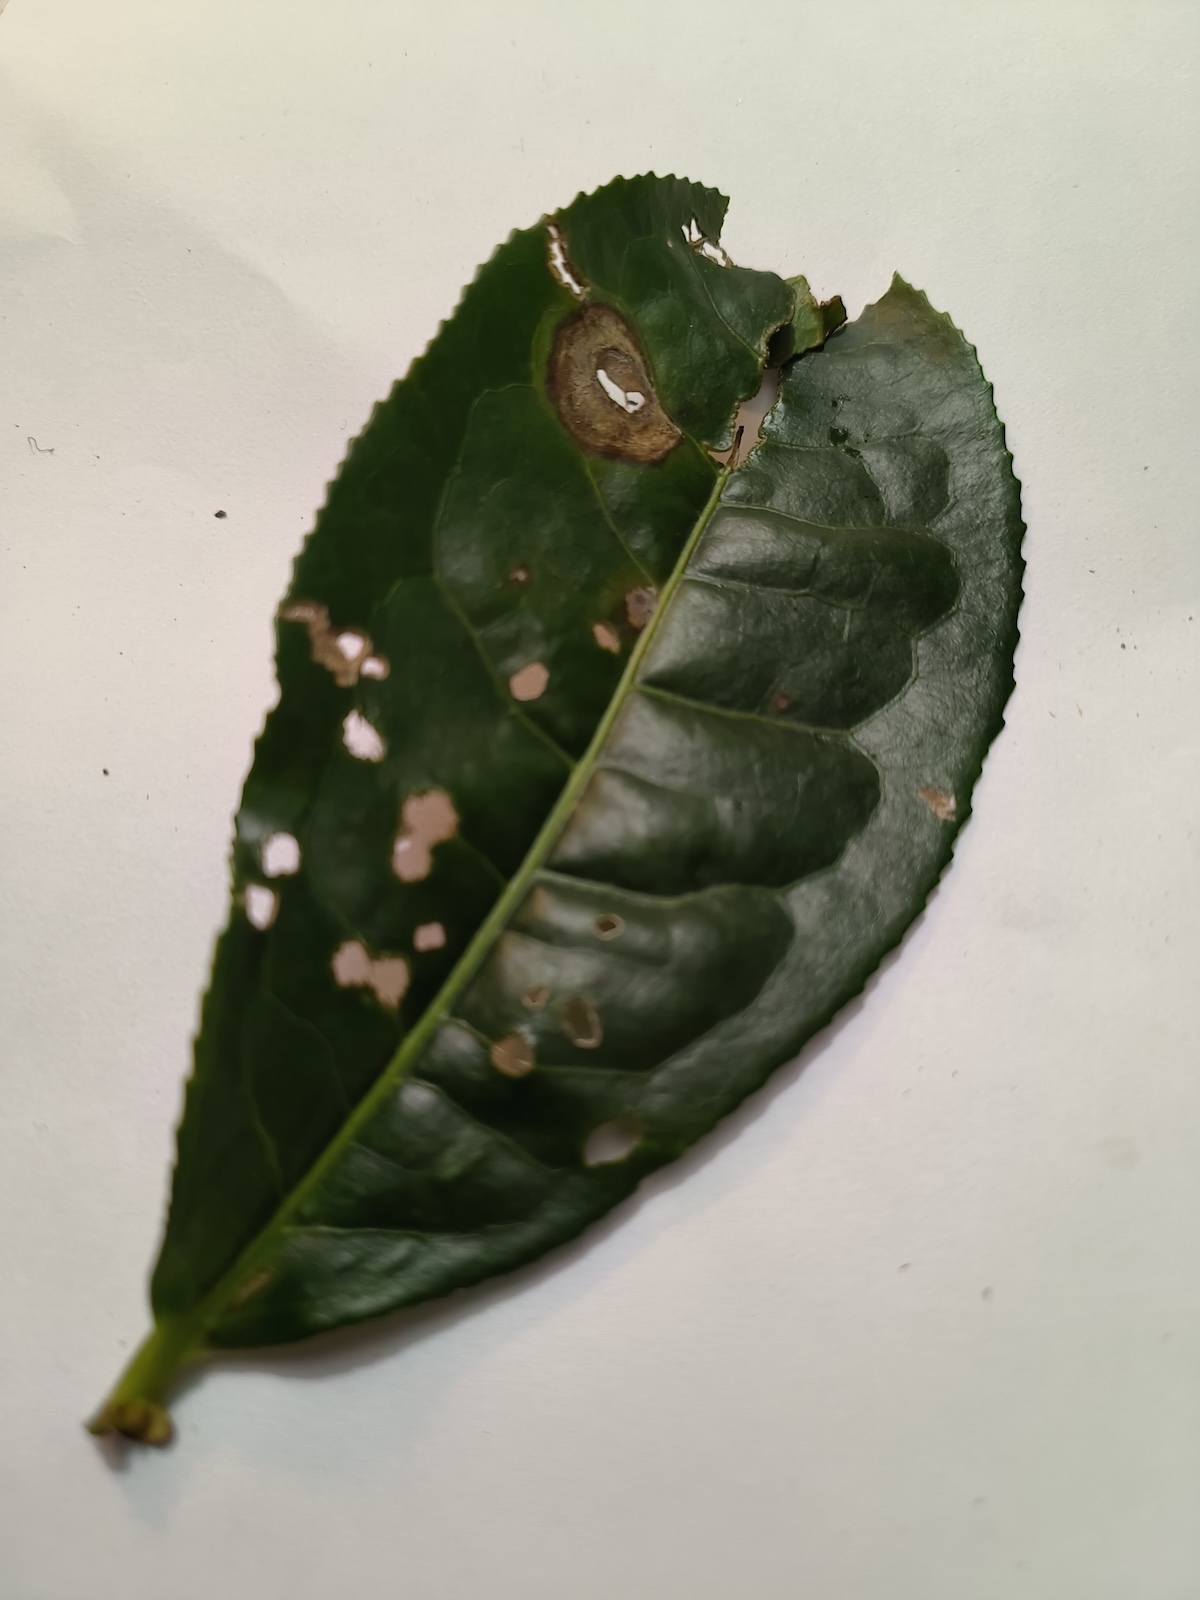
Label: Gray Blight